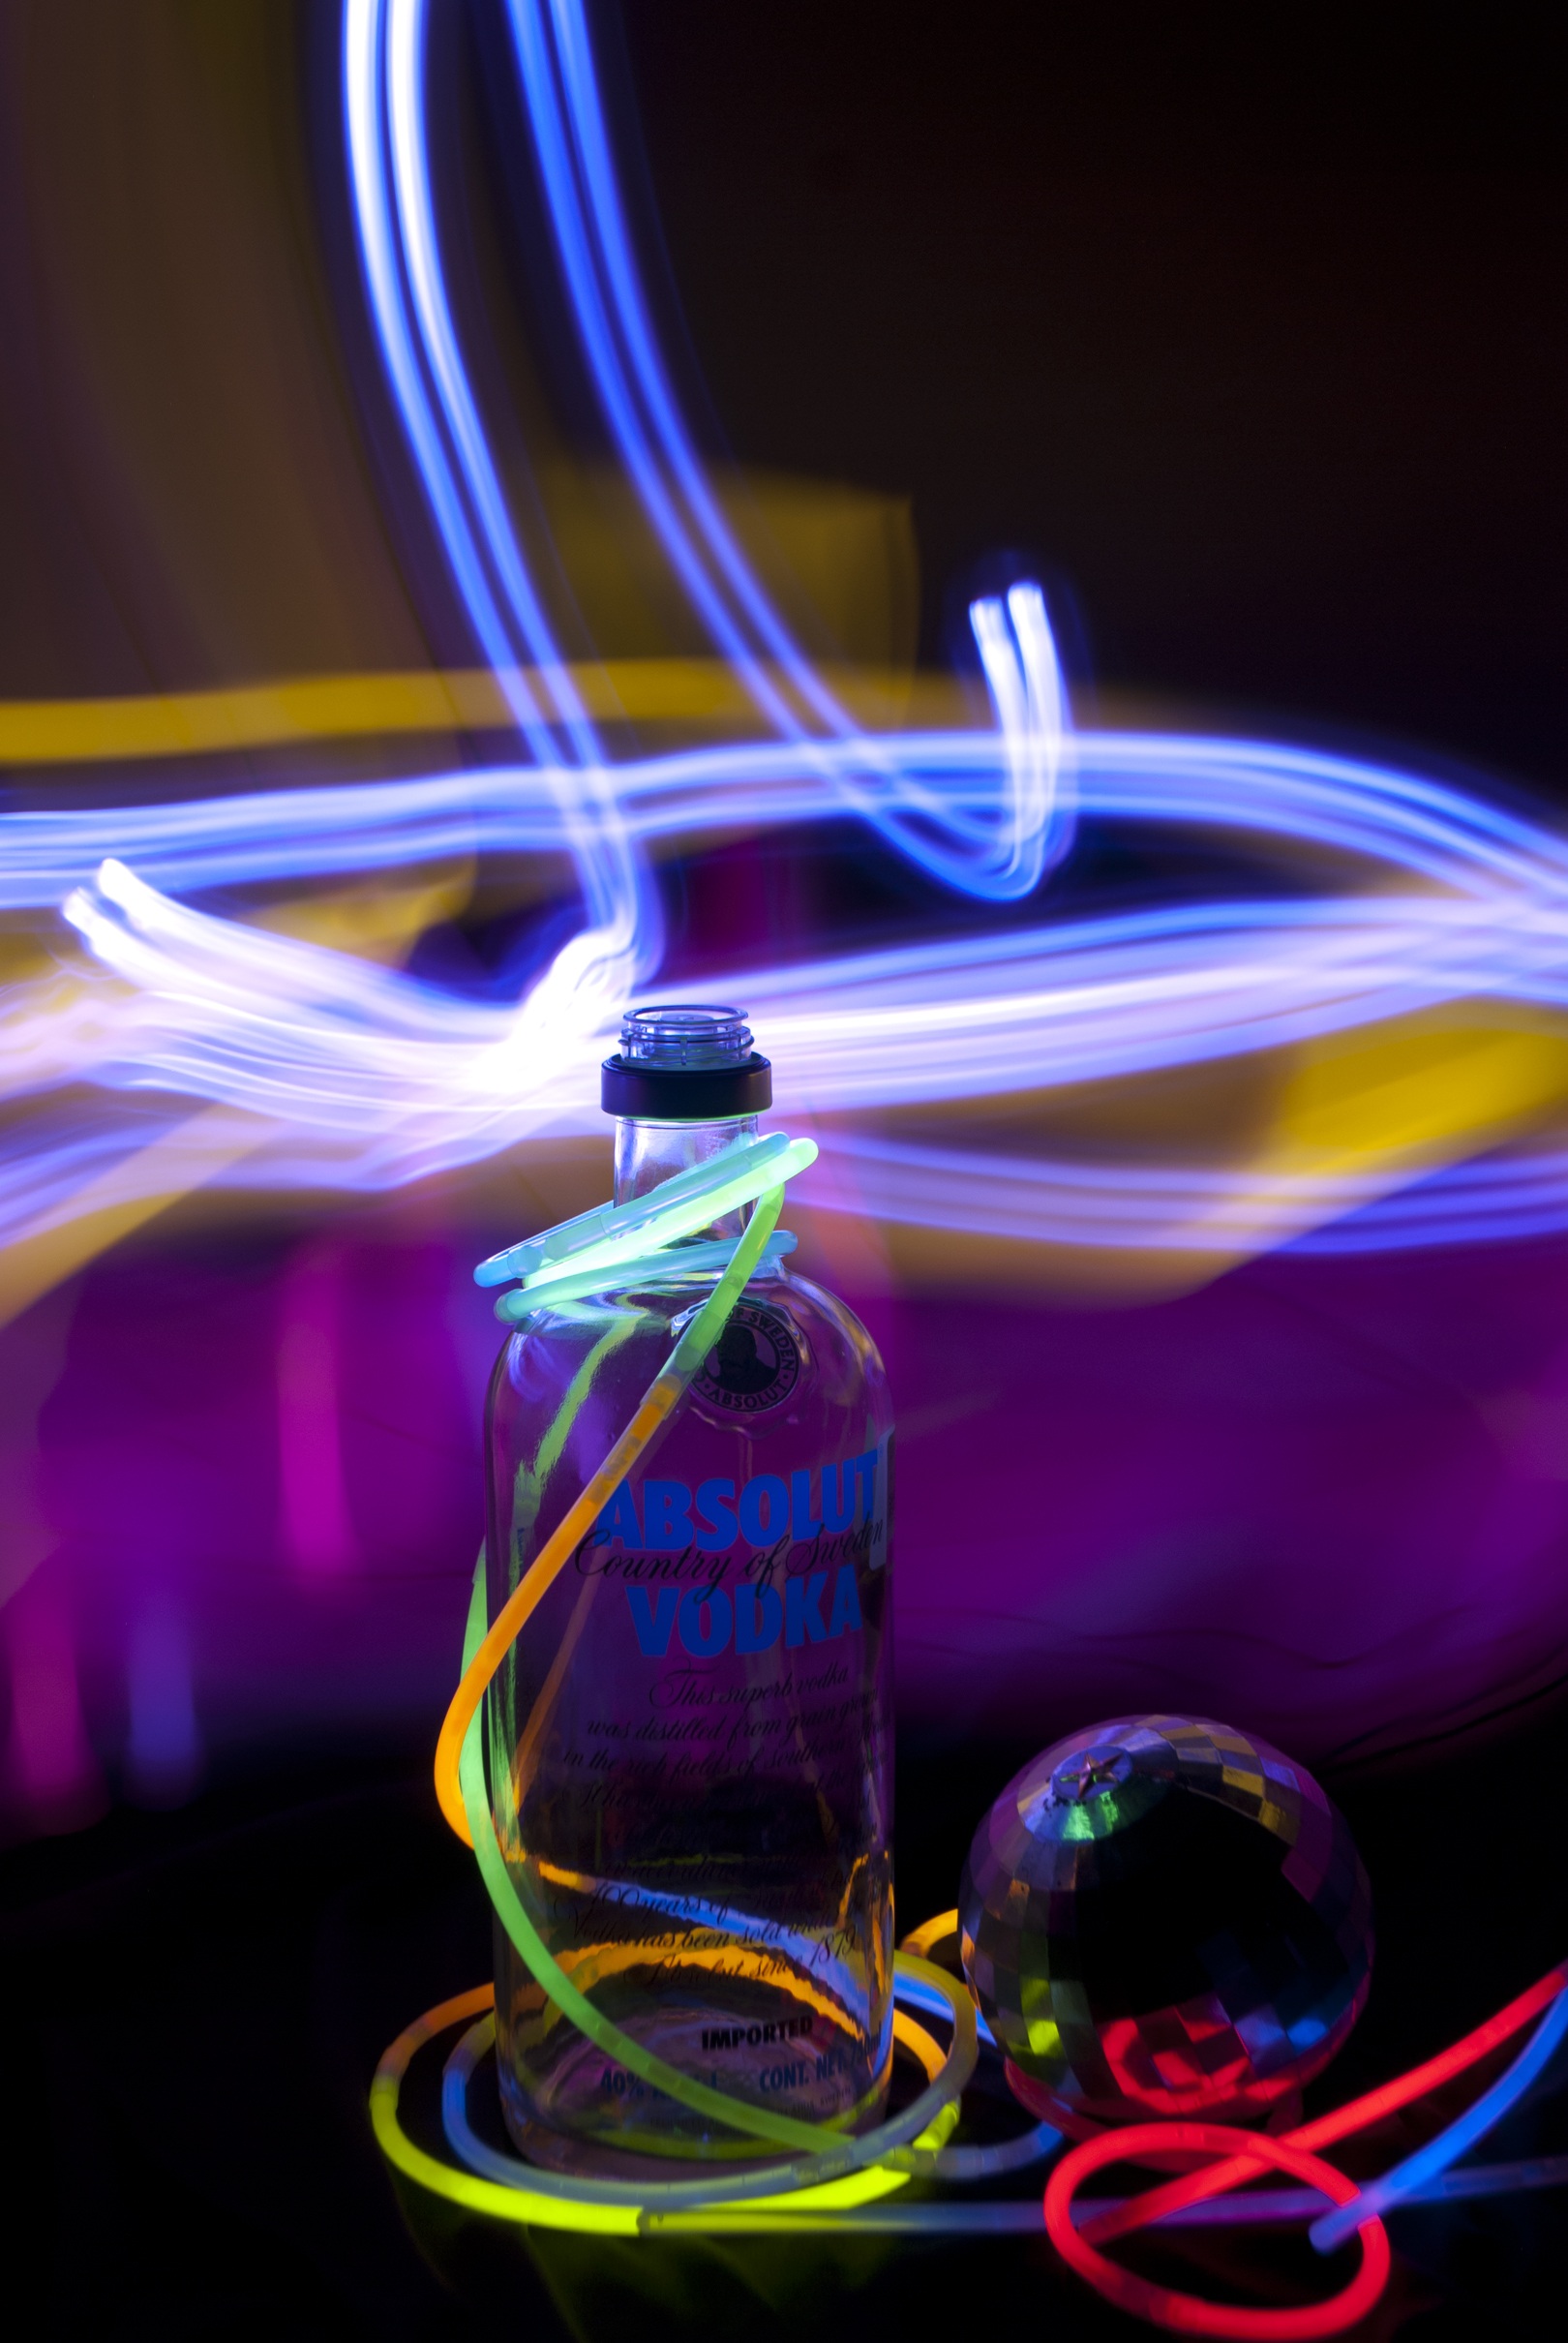
light, glass, color, bottle, blue, electricity, movement, lighting, laser, alcohol, circle, neon, neon sign, lights, party, effect, macro photography, computer wallpaper